John Savio

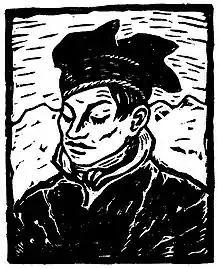
"Ganda" ("Boy"). Woodcut by John Savio.

John Andreas Savio (28 January 1902 – 13 April 1938 ) was a Sami artist from Norway who was known for his woodcuts. He is thought to have been autodidact as artist.